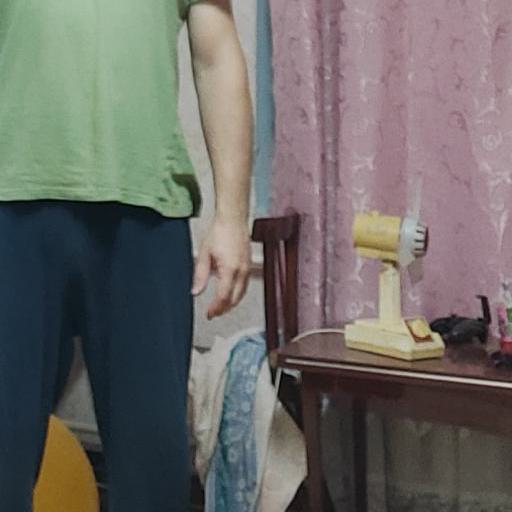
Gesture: no_gesture